Doylestown Central Park

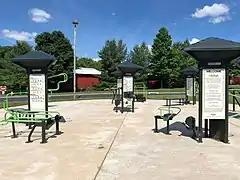
Functional Fitness station for adults 50+ at Doylestown Central Park

The Doylestown Township and Borough identified in a 2007 Community Park, Recreation and Open Space Plan that building an amphitheater in Central Park would be a short term priority (accomplished between 2008-2010). This came in response to 66% of resident survey respondents stating an amphitheater would be a priority. In the same document it was stressed that in the planning process, it would be critical for the amphitheater to be established as a park hub, not just another structure. The cost for materials and building came to $136,000 all of which came directly from 20 years of fundraising. The amphitheater includes a stage, with an area for storage as well as a changing room and bathroom. The Amphitheater hosts music concerts and free movies in the summer months. Previous to the construction of the physical building, the hillside on which it is located was considered a natural amphitheater and hosted its first concert series in the summer of 1995.